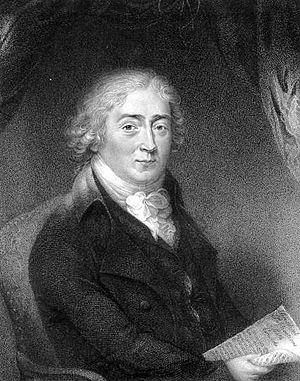
juin : Egmont, musique de scène composée par Ludwig van Beethoven.
14 février : création de l'Occasional Oratorio de Georg Friedrich Haendel.